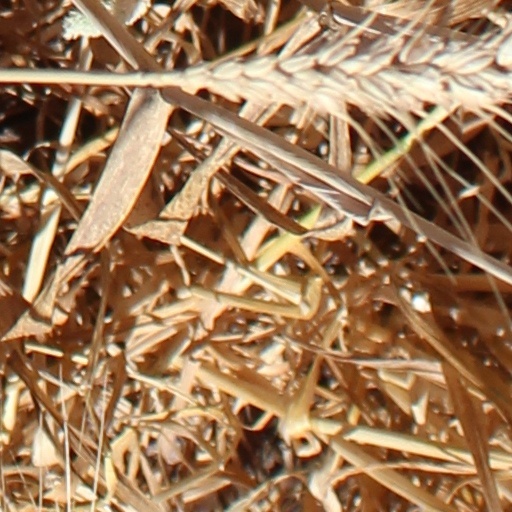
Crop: wheat